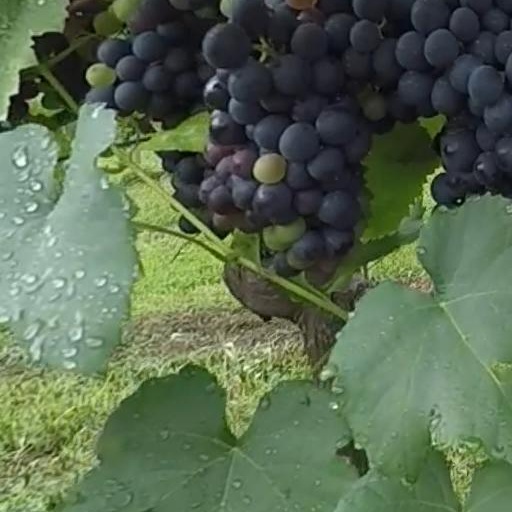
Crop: grape